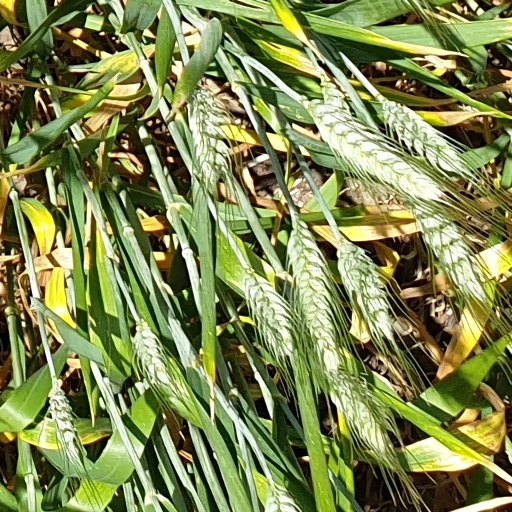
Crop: wheat